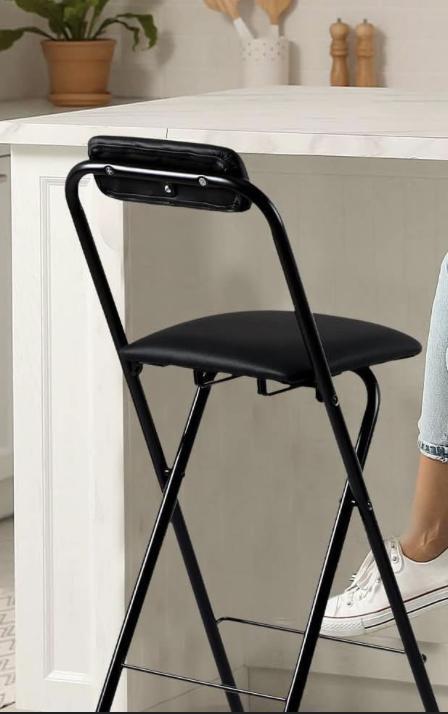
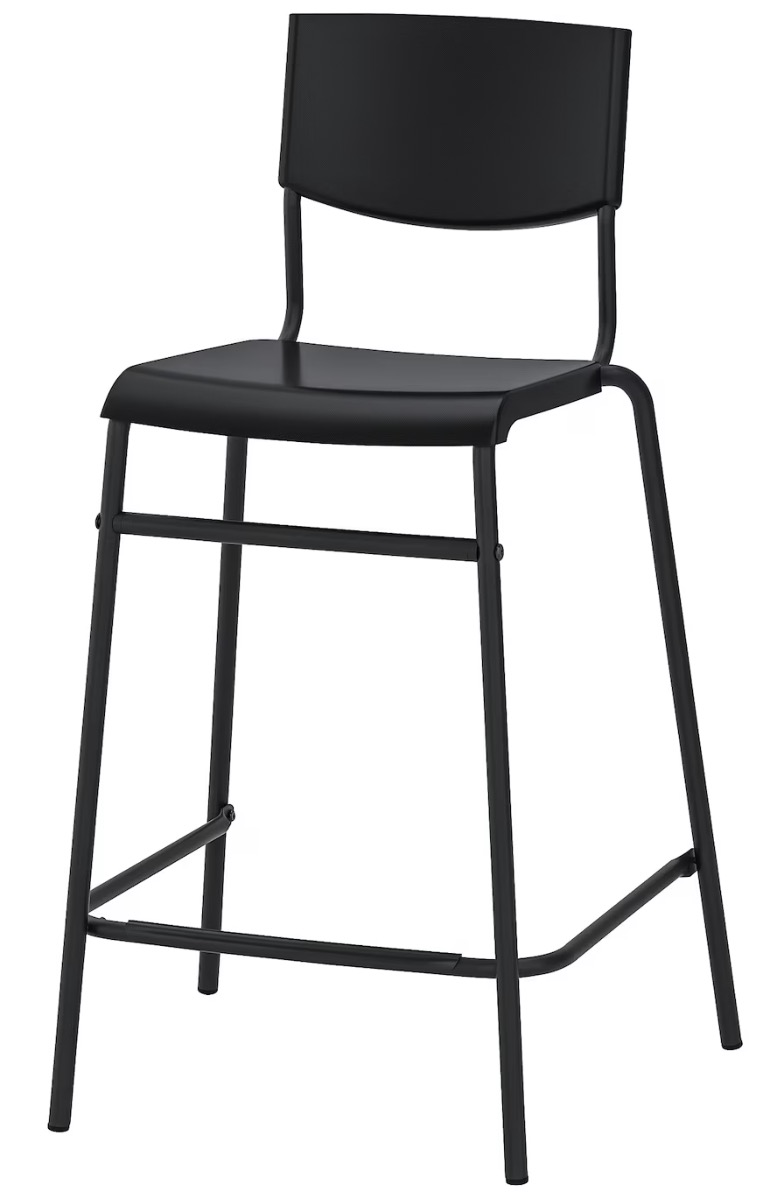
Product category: stool
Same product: no